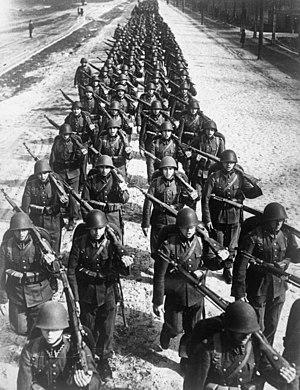
L’invasion de la Pologne, également connue sous le nom de campagne de septembre ou guerre défensive de 1939 en Pologne, et campagne de Pologne ou plan Blanc en Allemagne, est une opération militaire déclenchée par l'Allemagne avec l'appui de la ville libre de Dantzig et d'un contingent slovaque, et par l'Union soviétique, dans le but d'envahir et de partager la Pologne. Cette offensive lancée par surprise provoque l'entrée en guerre de la France et de la Grande-Bretagne puis fait basculer l'Europe dans la Seconde Guerre mondiale.
Le théâtre européen de la Seconde Guerre mondiale s'ouvrit avec l'invasion de la Pologne par l’Allemagne le vendredi 1ᵉʳ septembre 1939 et l'invasion soviétique de la Pologne le 17 septembre 1939. L'armée polonaise fut vaincue après plus d'un mois de féroces combats. Après que la Pologne eut été vaincue, un gouvernement en exil, des forces armées et un service de renseignement furent établis en dehors des frontières de la Pologne. Ces organisations contribuèrent à l'effort allié tout au long de la guerre. L'armée polonaise fut recréée à l’Ouest, ainsi qu'à l'Est.